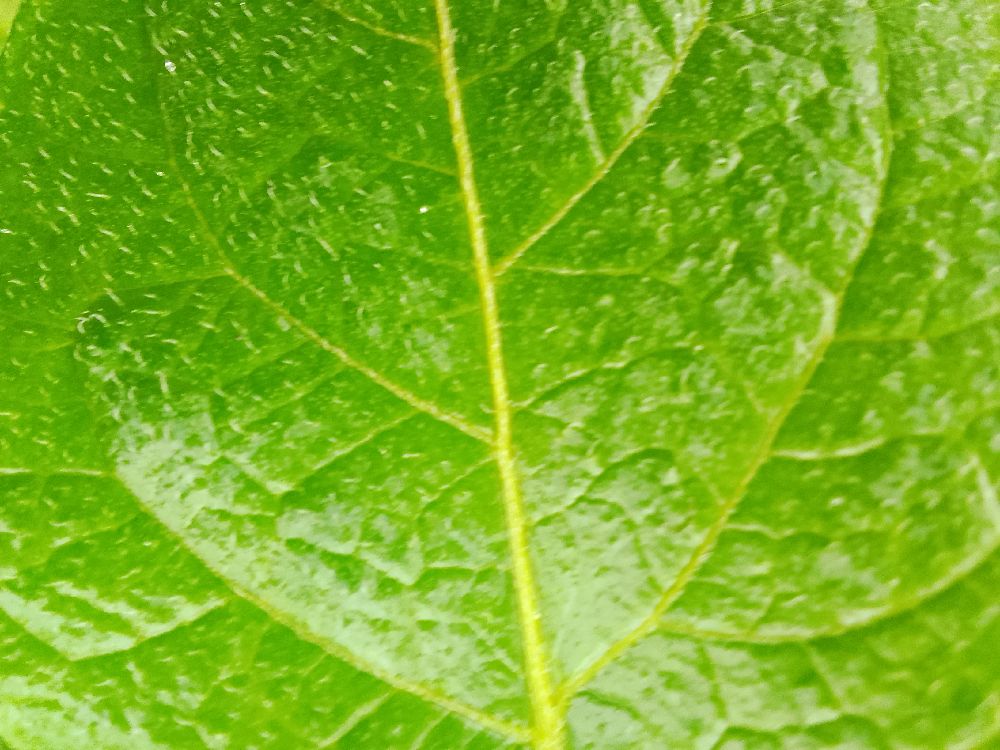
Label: Healthy